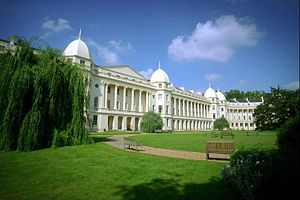
London Business School
London Business School
London Business School er en handelshøjskole etableret i 1964. London Business School er en del af University of London, men med betydelig autonomi. Skolen er beliggende i det centrale London, tæt ved Regent's Park. London Business School underviser inden for handel, finansiering og forvaltning. I 2010 blev London Business School’s MBA program kåret som nummer et i verden af Financial Times. Skolen har tætte samarbejder med det nærliggende University College London og Modern Language Centre ved King's College London.